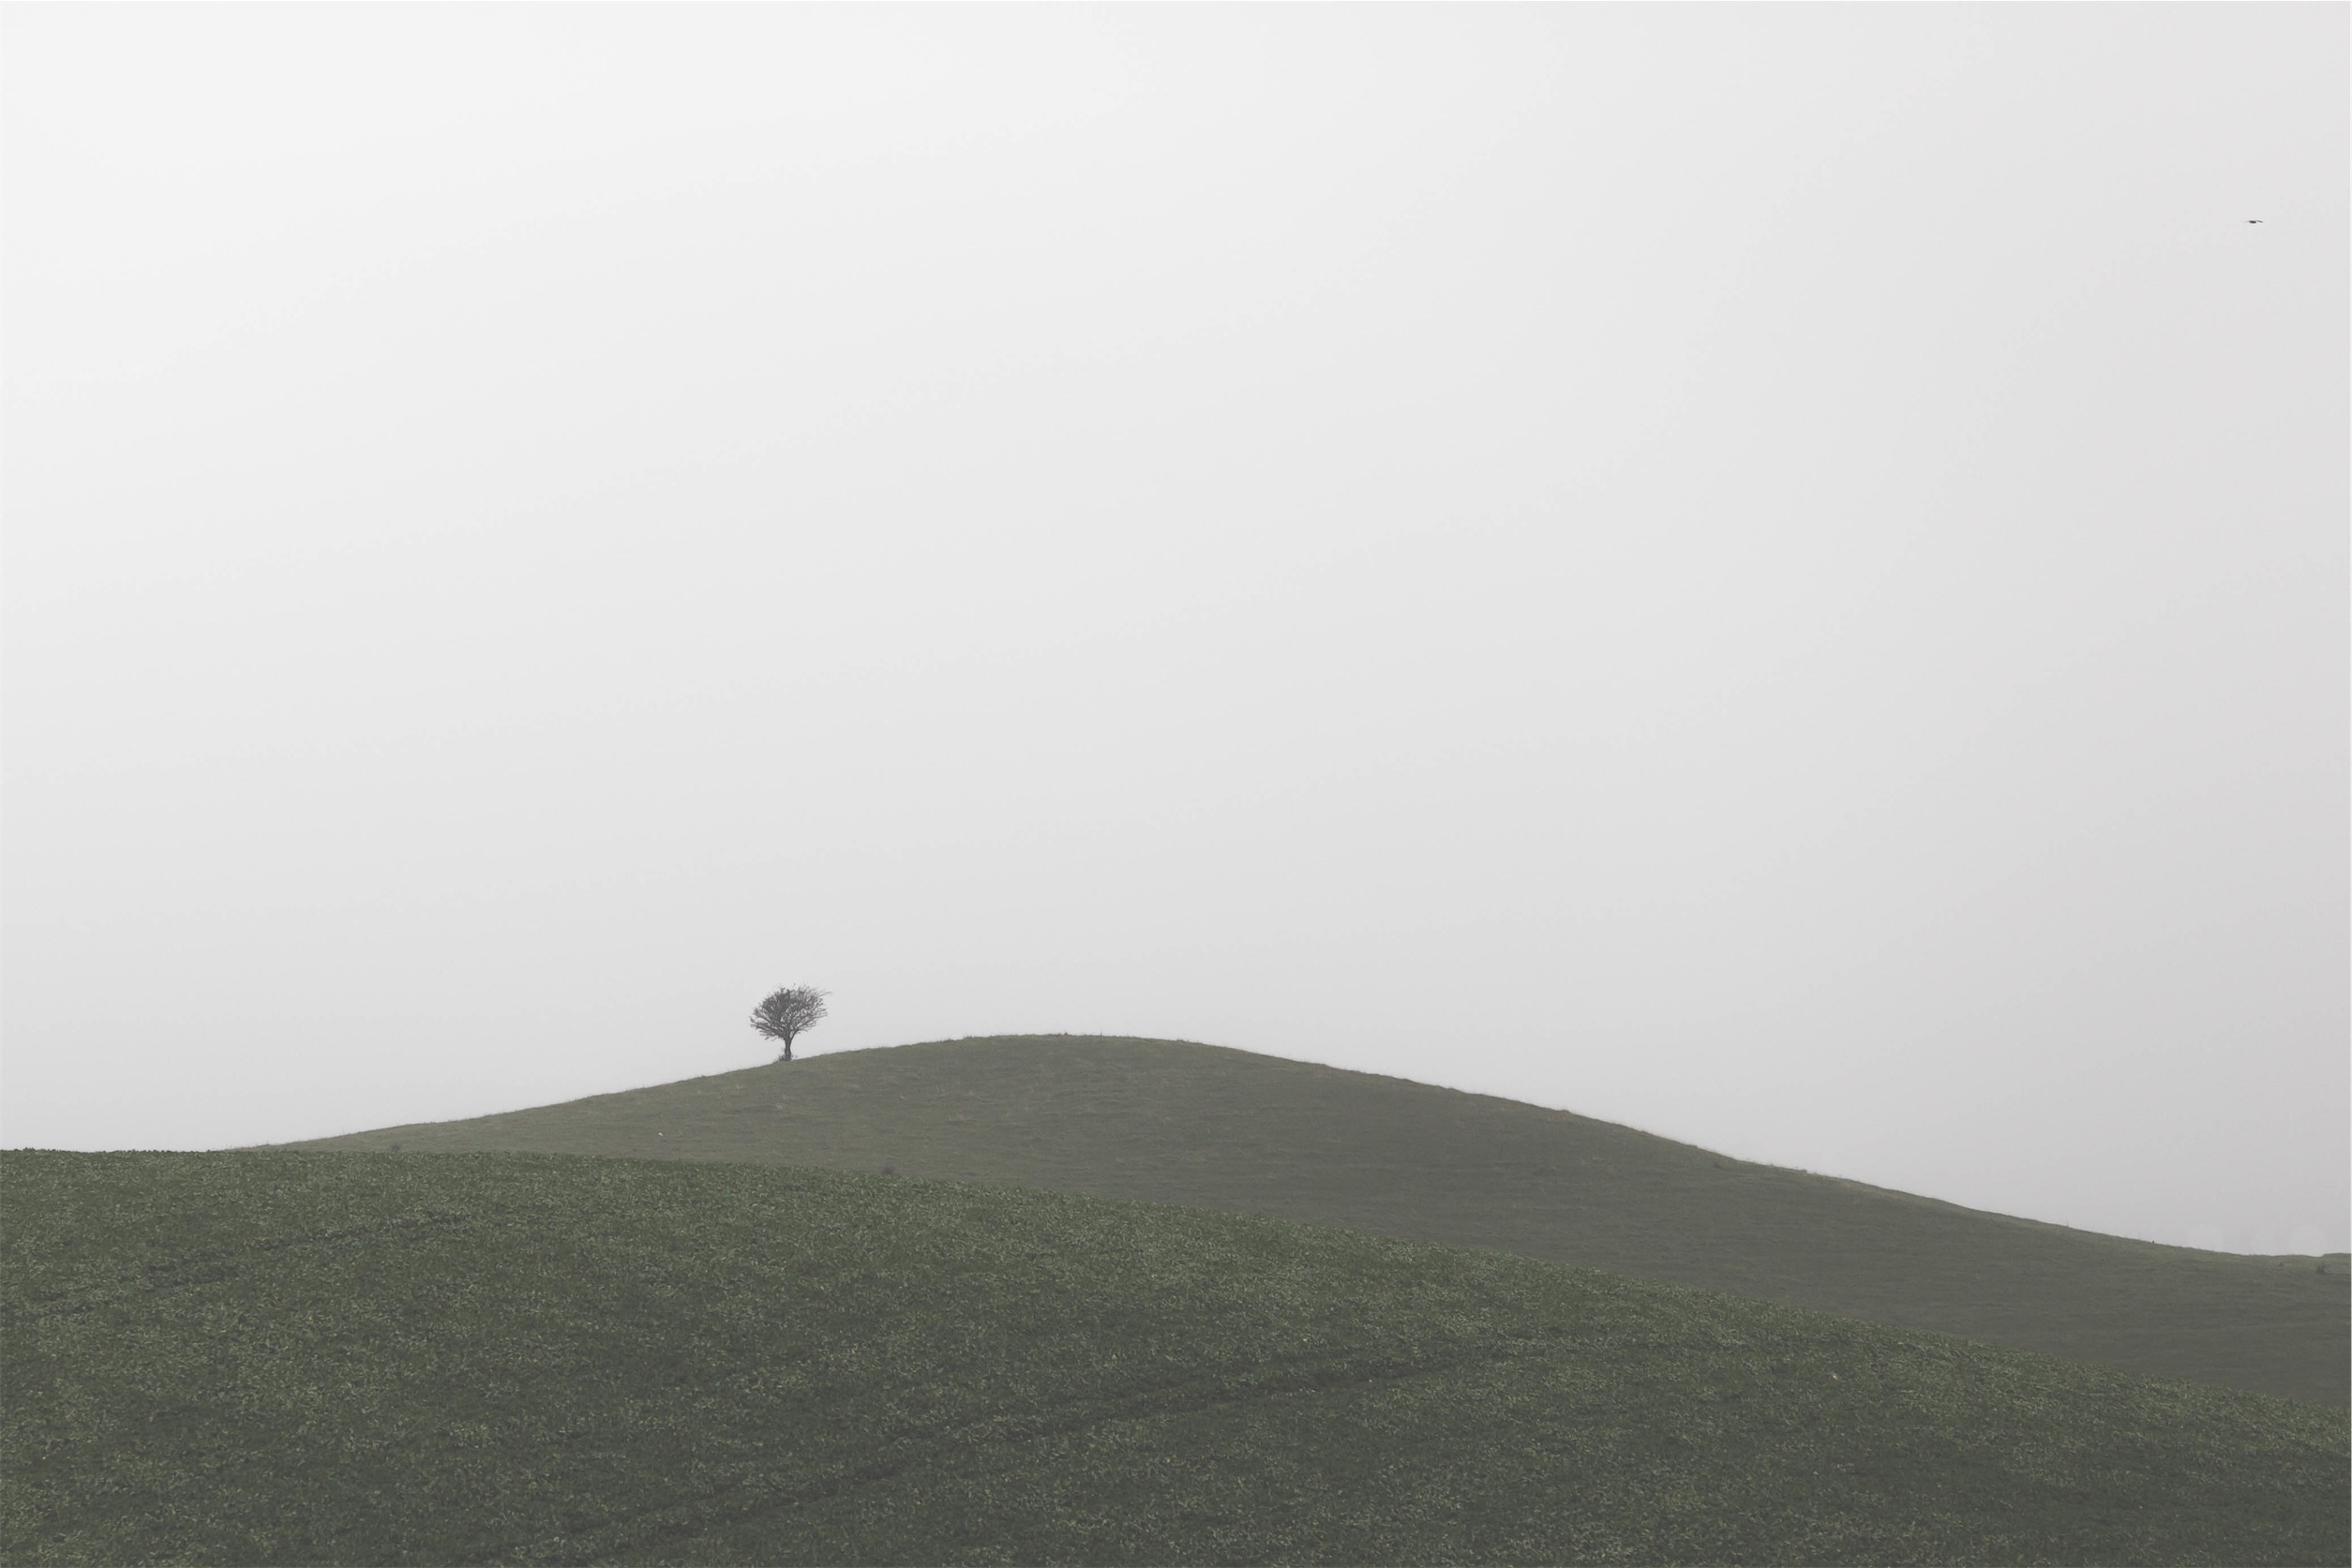
sea, tree, grass, horizon, mountain, sky, fog, mist, morning, hill, wind, line, weather, haze, ridge, plain, hills, grey, shape, atmospheric phenomenon, atmosphere of earth, mountainous landforms